Charles Strachey, 4th Baron O'Hagan

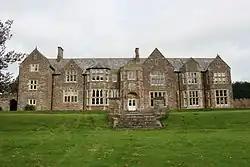
Sutton Court

Charles Towneley Strachey, 4th Baron O'Hagan (6 September 1945 – 23 March 2025) was a British Conservative politician.